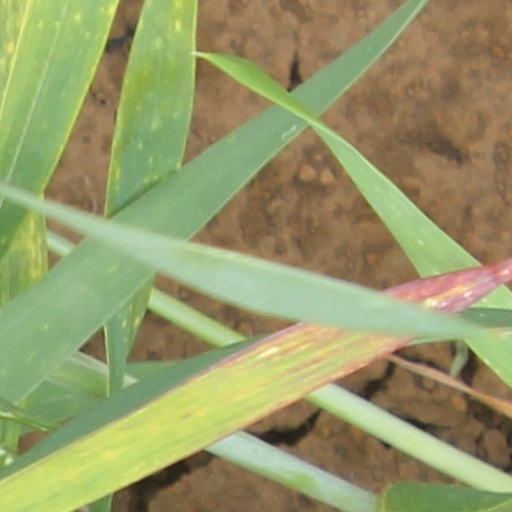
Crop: wheat